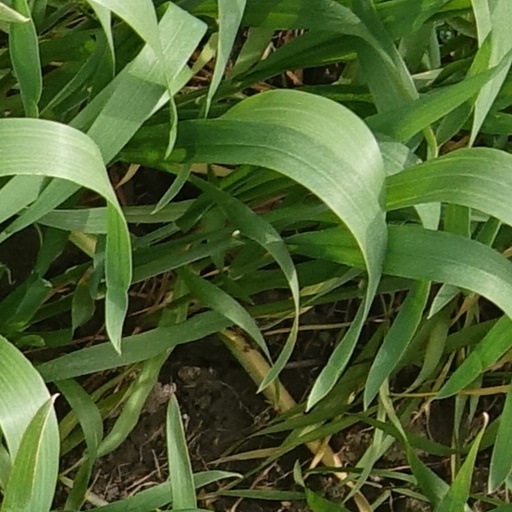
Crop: wheat